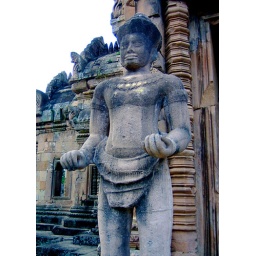
A sculpture standing guard outside the garbhagrha or inner sanctum in the principal tower at Prasat Phnom Rung.